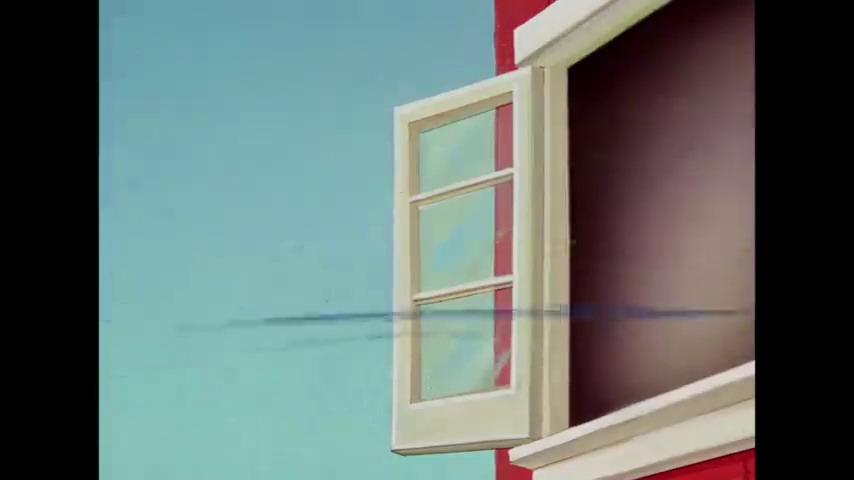
Portrait style: Cartoon Portrait